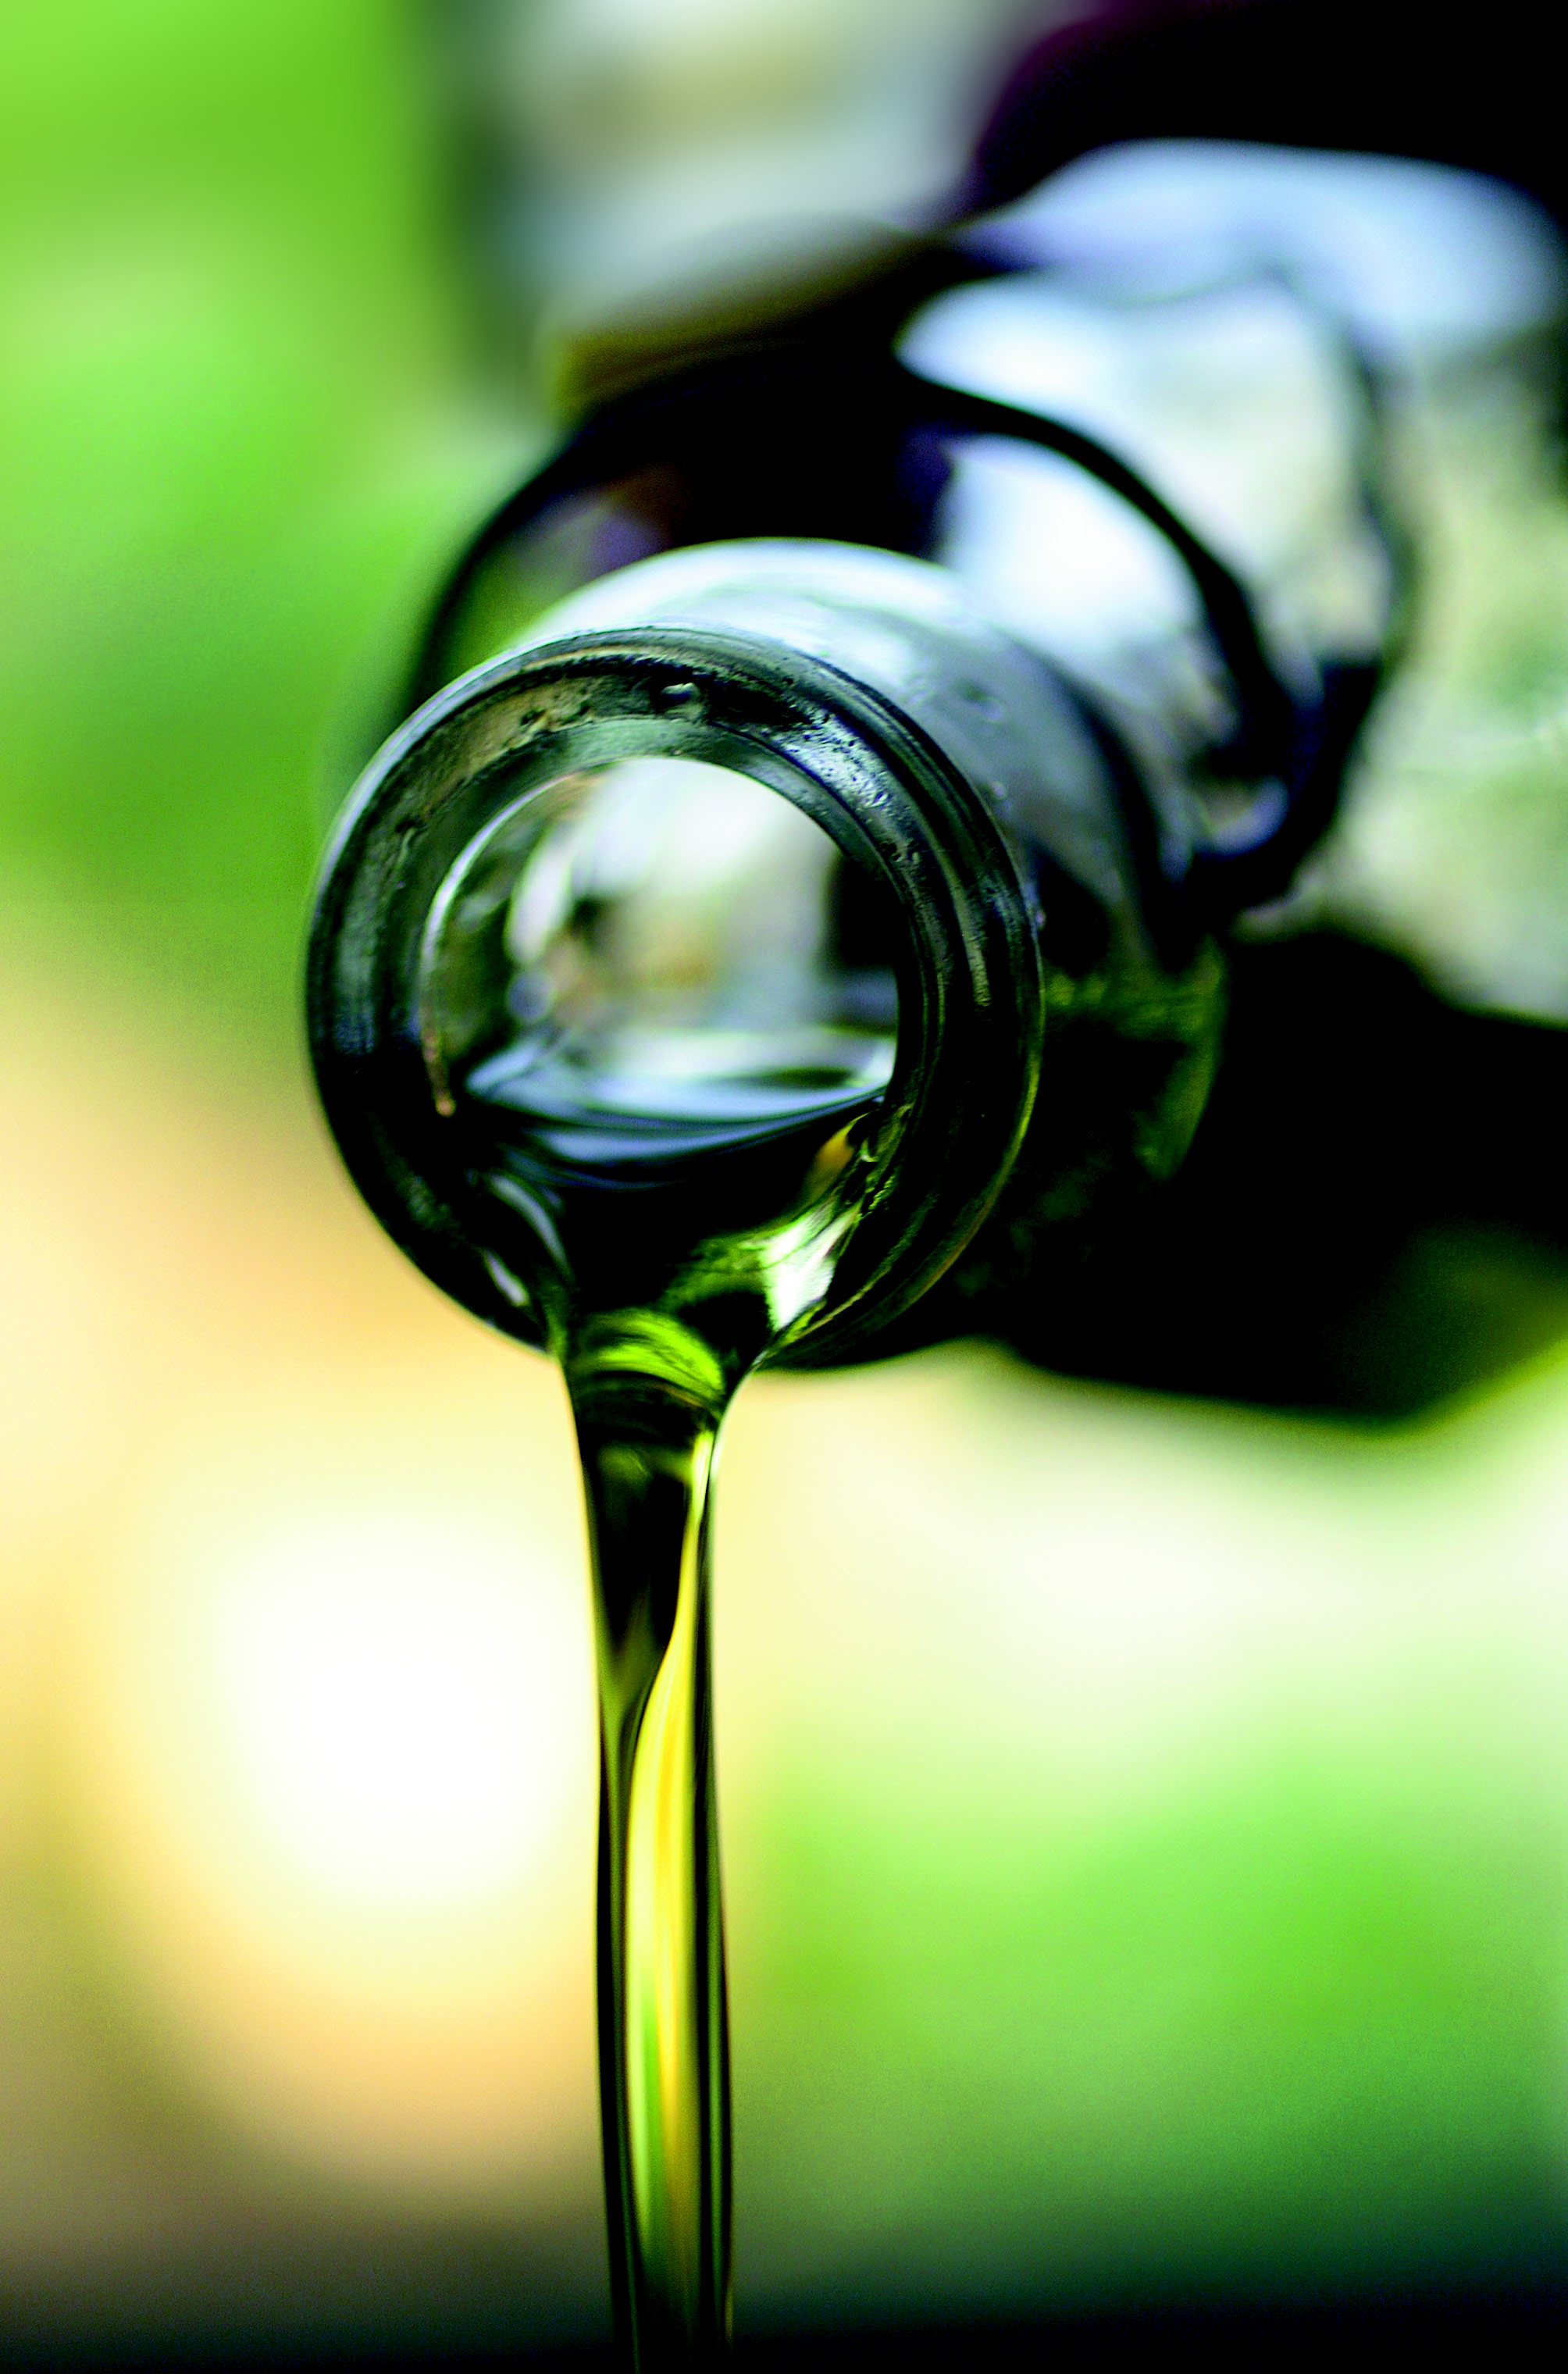
water, light, wine, photography, flower, glass, food, green, reflection, produce, drink, bottle, red wine, material, wine bottle, close up, wine glass, oil, olive oil, olive, macro photography, stemware, alcoholic beverage, still life photography, drinkware